Question: Where is the grocery bag?
Tambaya: Ina jakar zuba kayan siyayya?
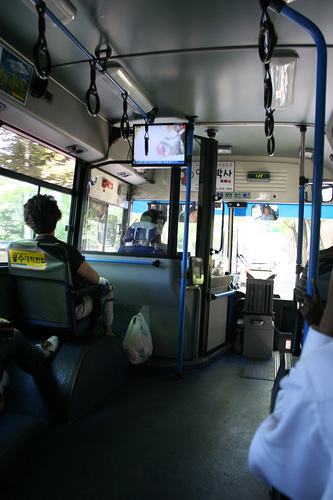
Answer: Next to the front seat.
Amsa: Kusa da wurin zaman gaba.